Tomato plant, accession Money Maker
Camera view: horizontal (90 deg, fisheye); turntable rotation: 270 degrees
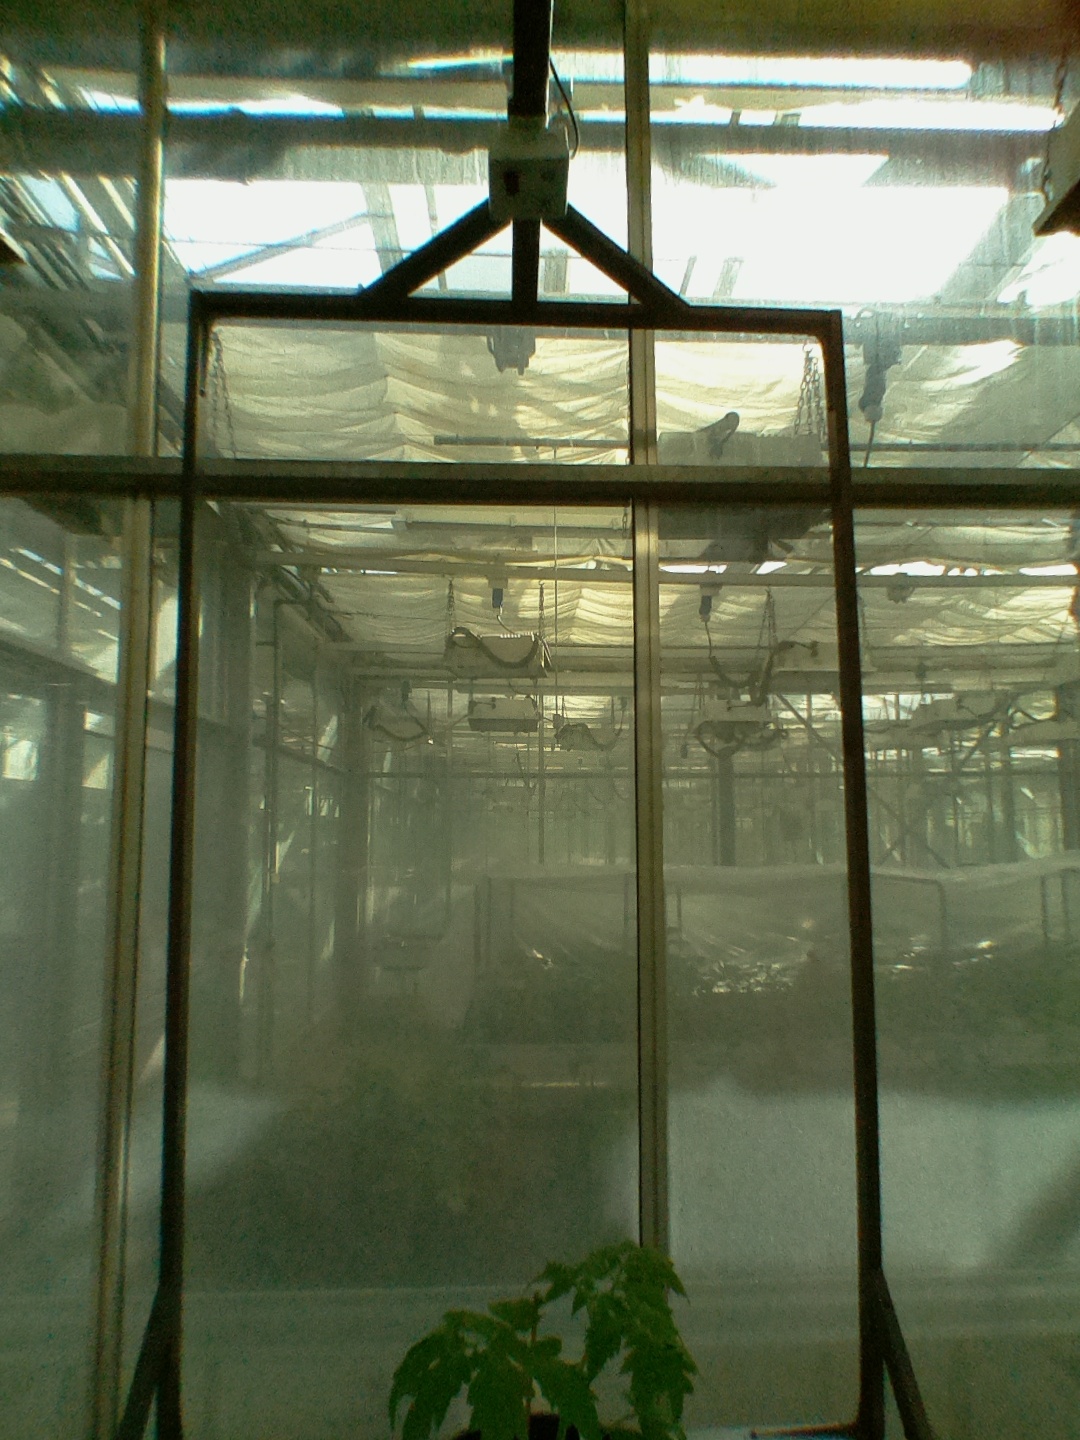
BBCH growth stage 13: 6 of true leaves visible